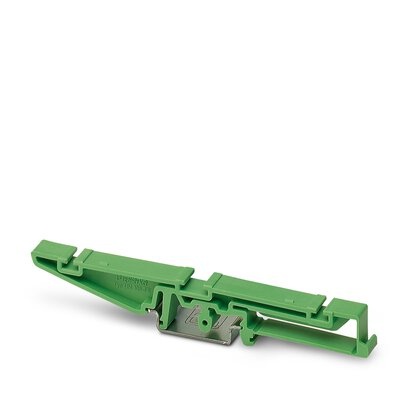
2959463
Foot element, 107.5 mm wide, for mounting on NS 32 or NS 35/7.5, below profile housing UM 108.
Brand: Phoenix Contact
Category: Electronics > Electronics Accessories > Computer Components > Input Device Accessories > Mice & Trackball Accessories > Mouse Bungees